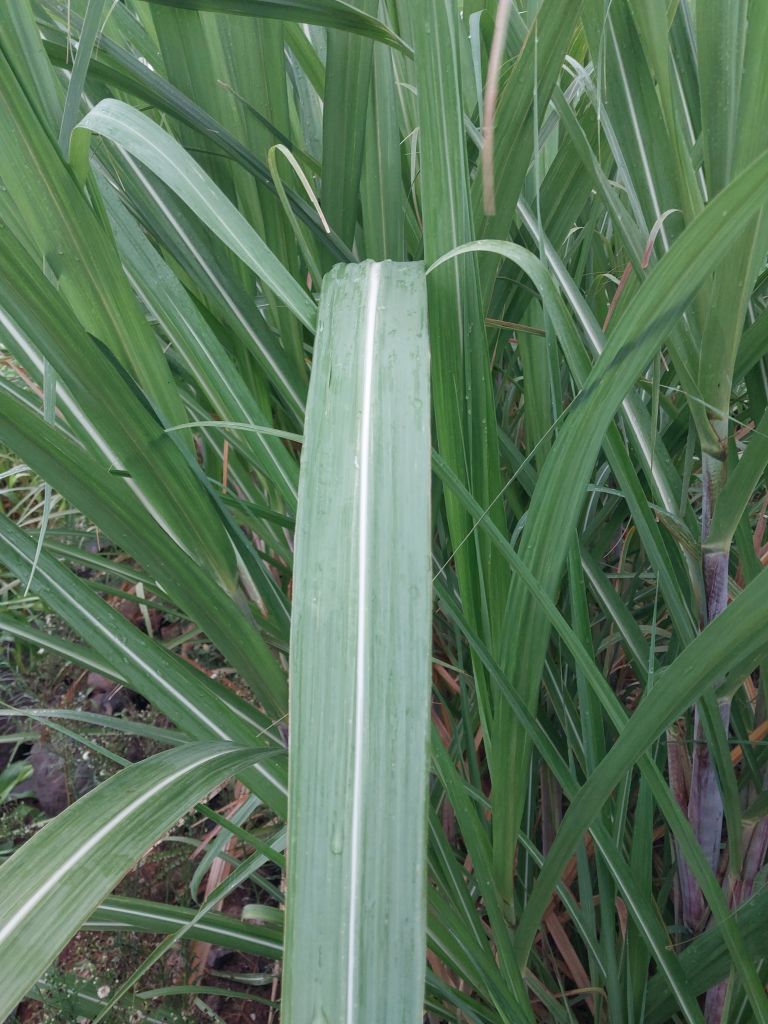
Label: Healthy